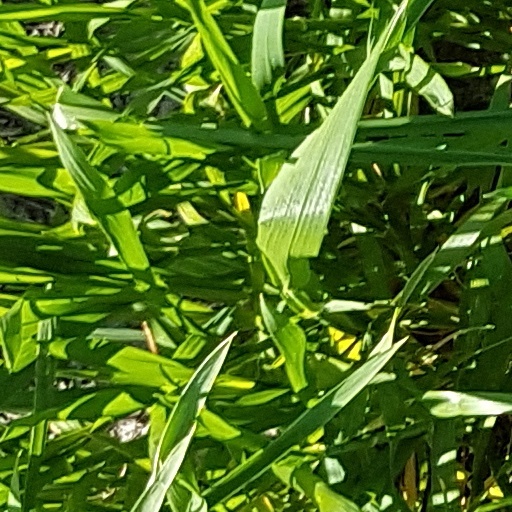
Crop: wheat